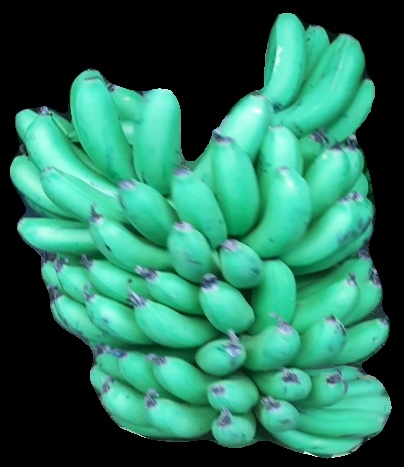
Variety: pachbale
Grade: grade1